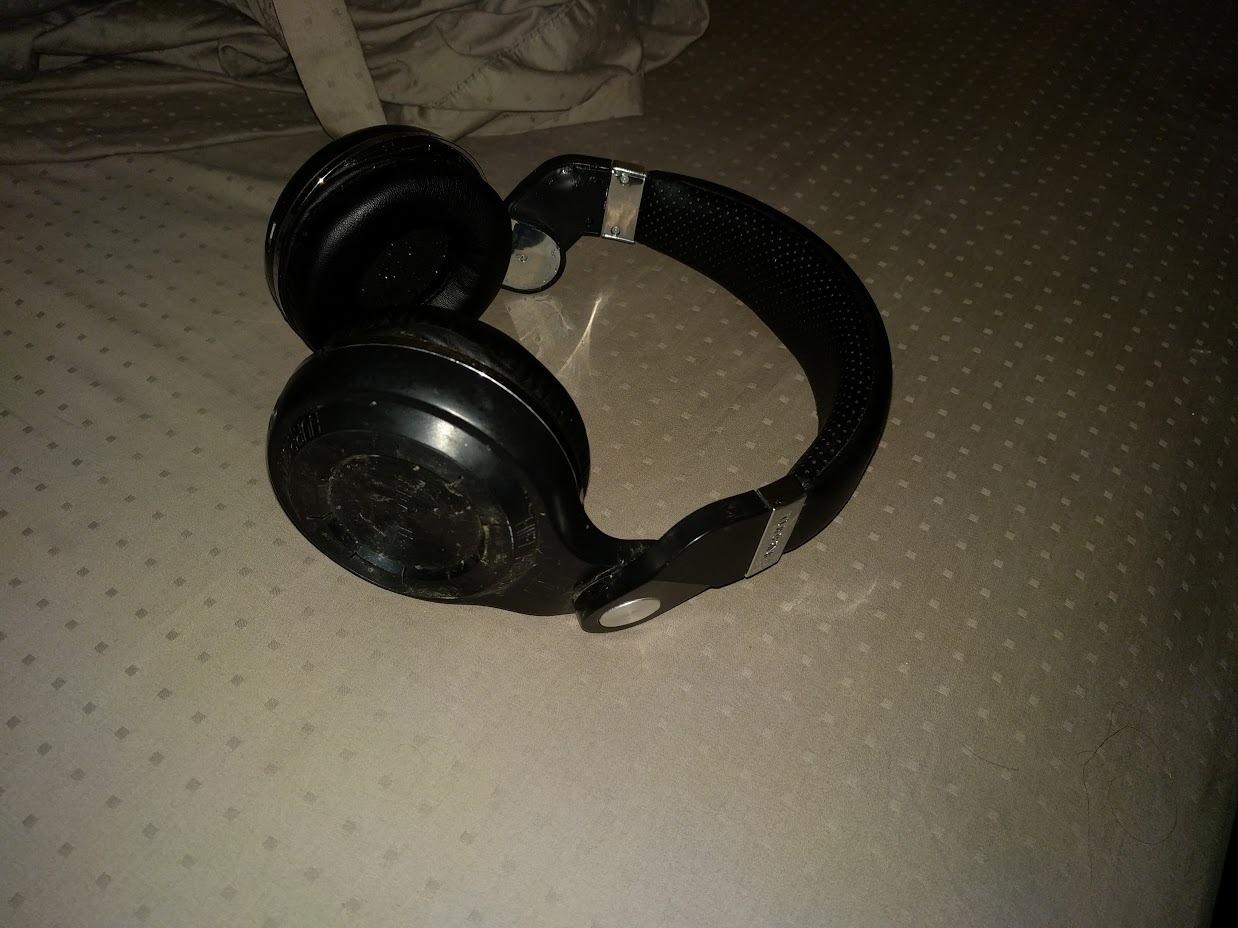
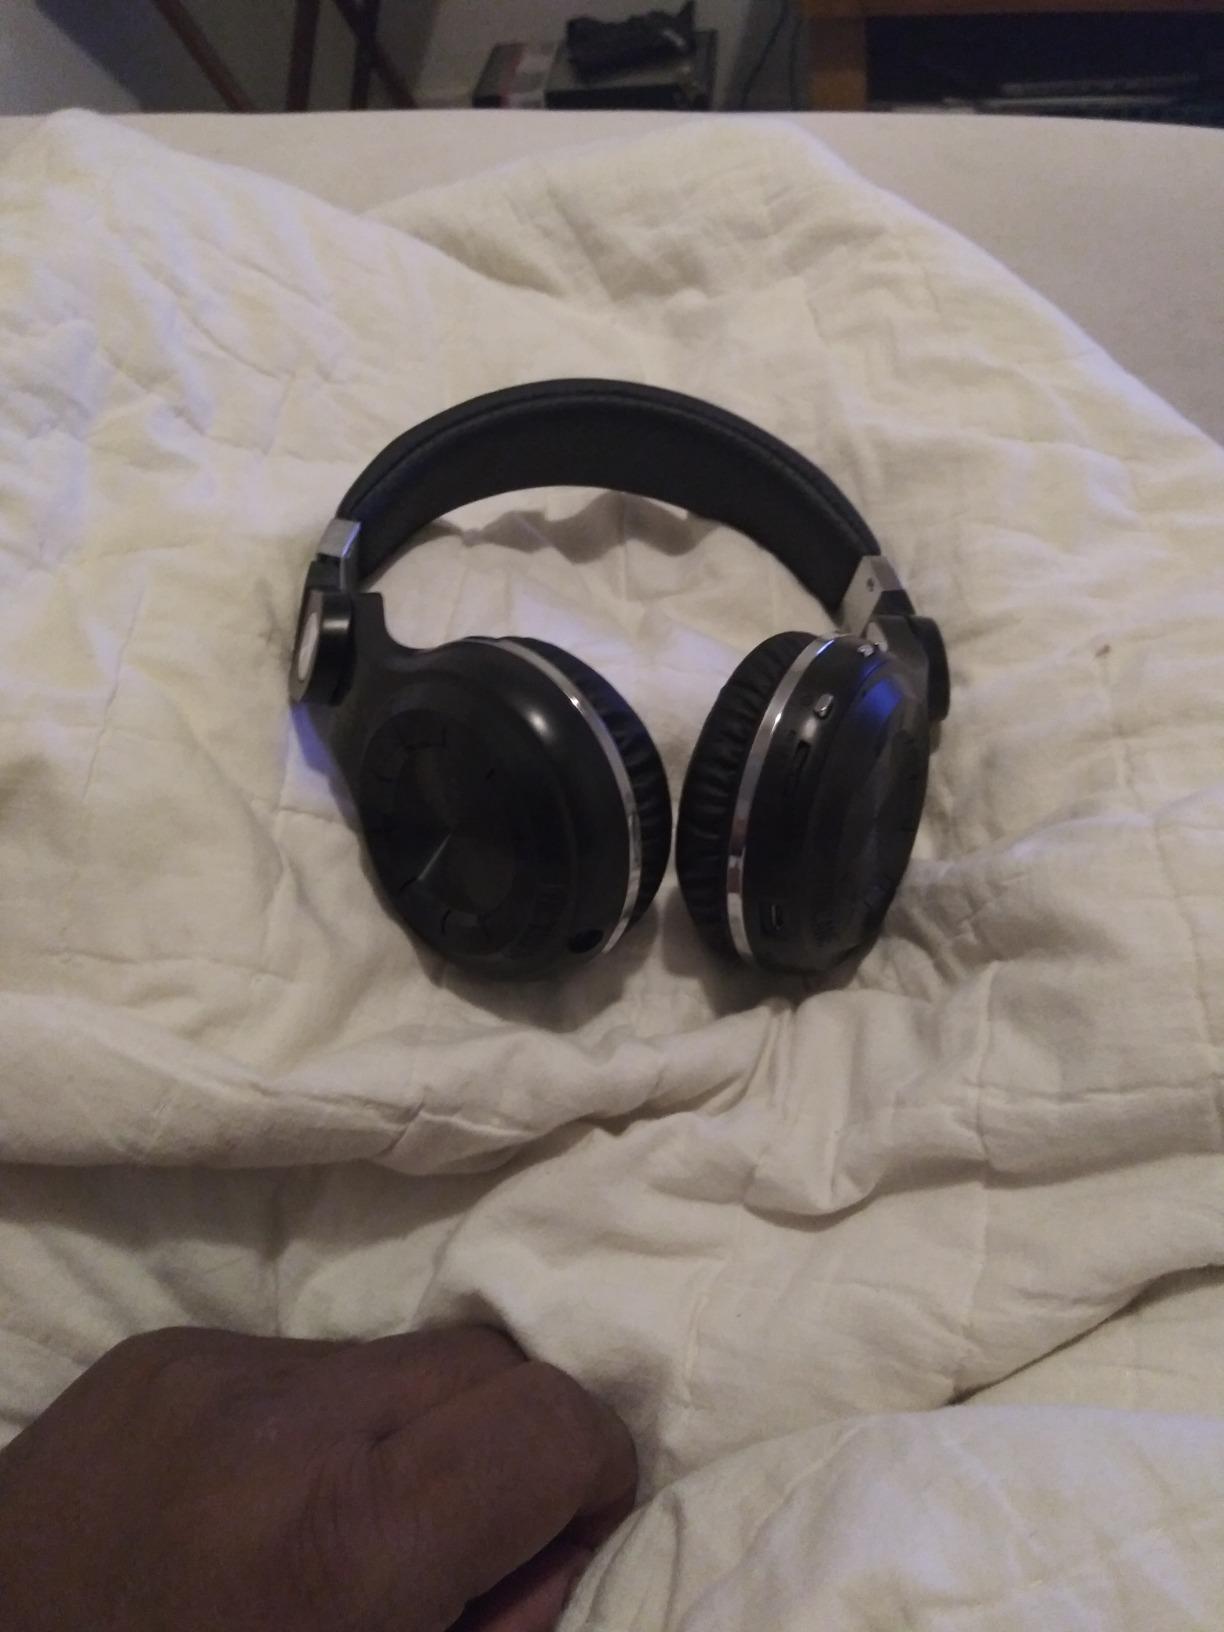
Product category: headphones
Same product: yes